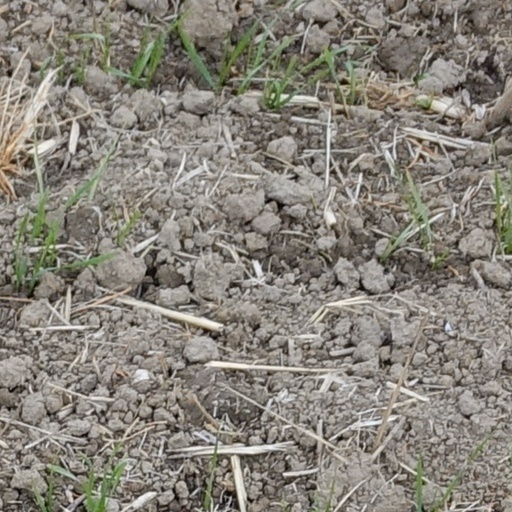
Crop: wheat